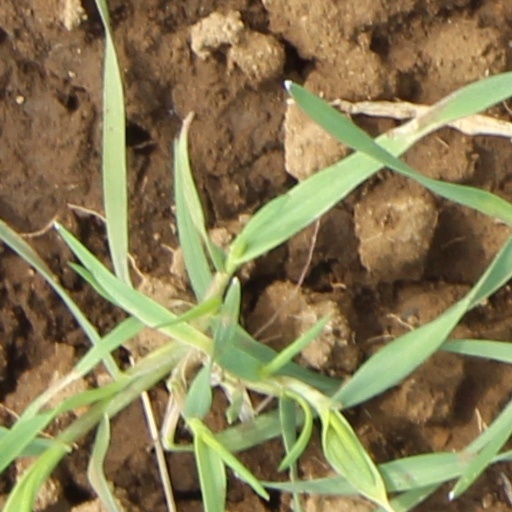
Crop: wheat